Frida Kahlo

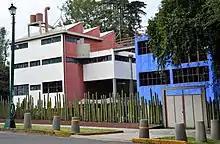
Kahlo and Rivera's houses in San Ángel. They lived there from 1934 until their divorce in 1939, after which it became his studio.

Kahlo gained more appreciation for her art in Mexico as well. She became a founding member of the Seminario de Cultura Mexicana, a group of twenty-five artists commissioned by the Ministry of Public Education in 1942 to spread public knowledge of Mexican culture. As a member, she took part in planning exhibitions and attended a conference on art. In Mexico City, her paintings were featured in two exhibitions on Mexican art that were staged at the English-language Benjamin Franklin Library in 1943 and 1944. She was invited to participate in "Salon de la Flor", an exhibition presented at the annual flower exposition. An article by Rivera on Kahlo's art was also published in the journal published by the Seminario de Cultura Mexicana.